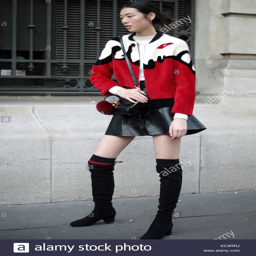
street style during spring summer .